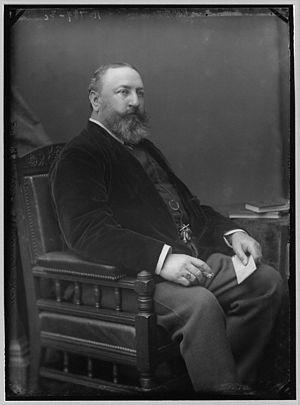
L'amiral Victor Ferdinand Franz Eugen Gustaf Adolf Constantin Friedrich de Hohenlohe-Langenbourg GCB, aussi connu comme le comte de Gleichen, est un officier de la Royal Navy, et un sculpteur.